West New Guinea dispute

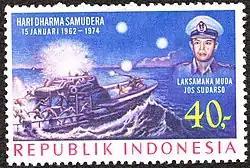
Indonesian stamp commemorating the Vlakke Hokke incident

By 1960, other countries in the Asia-Pacific region had taken notice of the West Irian dispute and began proposing initiatives to end the dispute. During a visit to the Netherlands, the New Zealand Prime Minister Walter Nash suggested the idea of a united New Guinea state, consisting of both Dutch and Australian territories. This idea received little support from both Indonesia and other Western governments. Later that year, the Malayan Prime Minister Tunku Abdul Rahman proposed a three-step initiative, which involved West New Guinea coming under United Nations trusteeship. The joint administrators would be three non-aligned nations Ceylon, India, and Malaya, which supported Indonesia's position on West Irian. This solution involved the two belligerents, Indonesia and the Netherlands, re-establishing bilateral relations and the return of Dutch assets and investments to their owners. However, this initiative was scuttled in April 1961 due to opposition from the Indonesian Foreign Minister Subandrio, who publicly attacked the Tunku's proposal.